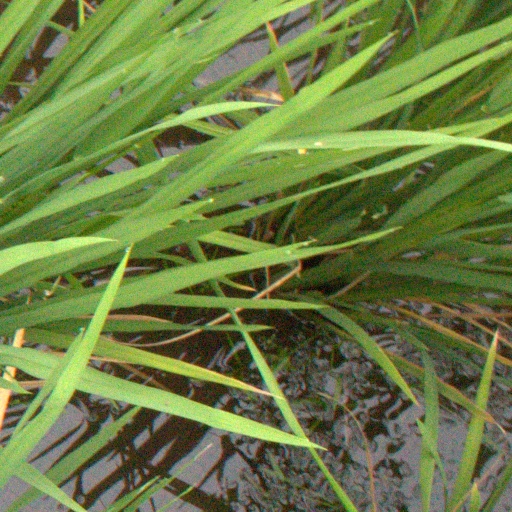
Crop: rice